Milano Rogoredo railway station

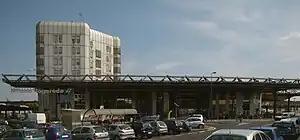

Milano Rogoredo is a railway station in Milan, Italy. It is one of the key nodes of the Milan suburban railway service as the southern gateway of the Milanese urban network.